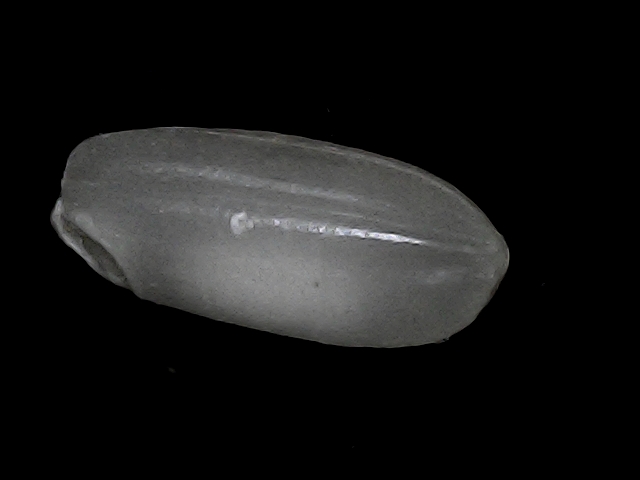
Rice variety: BRRI74